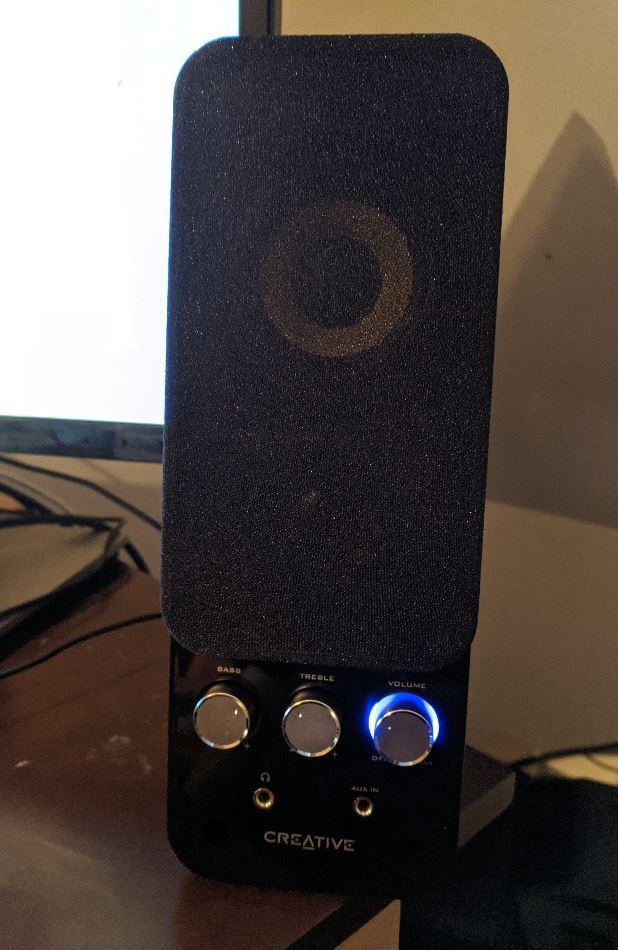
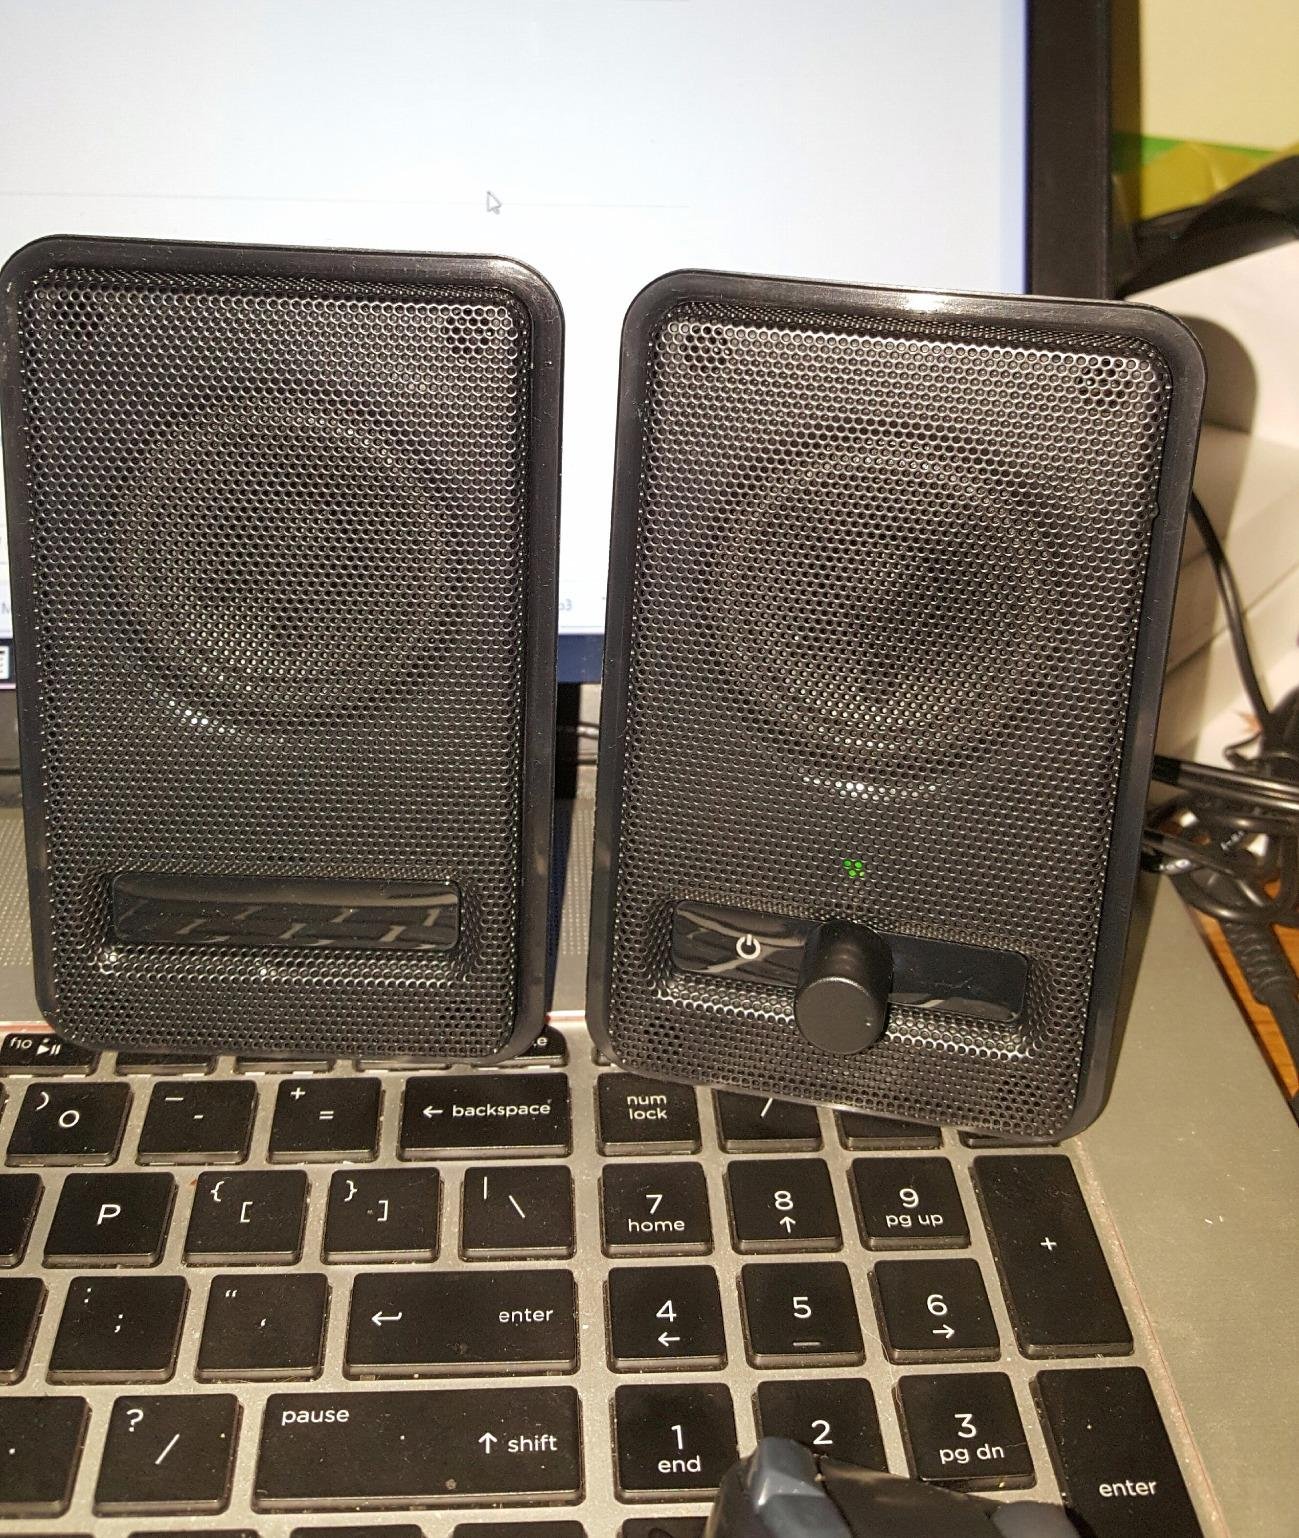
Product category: speaker
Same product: no